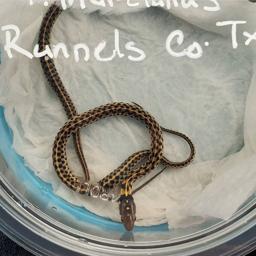
Animal: snakes